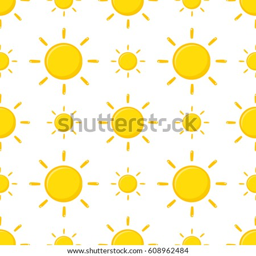
seamless pattern with cartoon sun on a white background